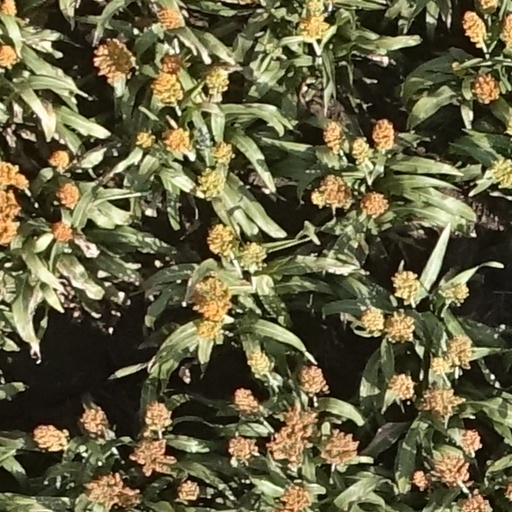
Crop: sorghum